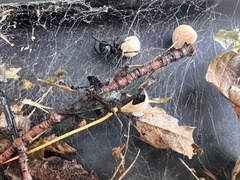
Species: Lactrodectus_hesperus